The Visit (play)

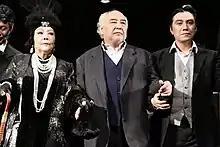
Kyrgyz Drama Theatre performing the play in 2015

The play premiered in 1956 as "Besuch der alten Dame" at the Schauspielhaus Zürich, with a cast that included Ruedi Walter as the blind eunuch "Loby".